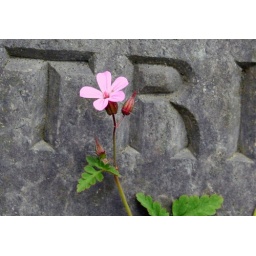
&lt;i&gt;Kerry, Ireland&lt;/i&gt;Lonesome pink flower growing in front of a tomb at the ruins of Ardfert Cathedral, County Kerry